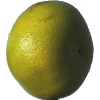
Label: pomelo_sweetie